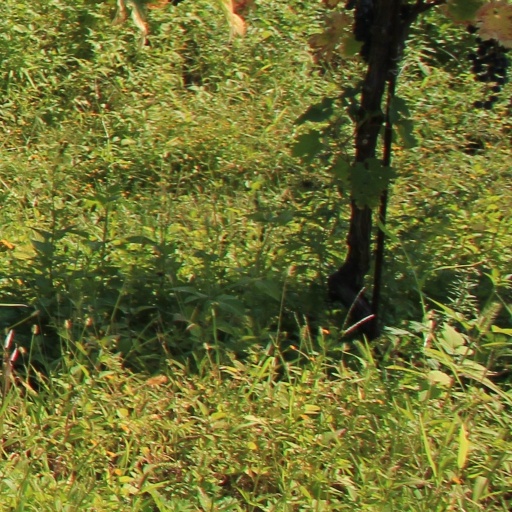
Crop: grape